Heacham railway station

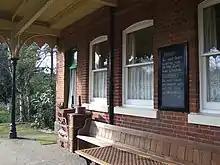
Former waiting rooms on platform 2 of the old station, now converted into holiday accommodation.

Services to Wells started and terminated at a bay platform to the east of the station, while trains to Hunstanton and King's Lynn took the two through platforms. The station was rebuilt at least twice, with the Great Eastern Railway adding platform canopies and a turntable, and improving the platform buildings. More substantial changes were made by the successor London and North Eastern Railway in 1937, as Heacham had become a significant holiday destination and the passing loop needed to accommodate 13-coach trains. The platforms were linked by a lattice girder footbridge and a signal box was placed on the down side. Arriving passengers could lodge at the nearby "West Norfolk" hotel. In 1960–1961, the station offered a camping coach converted from a Pullman car, fitted with a full kitchen, two sleeping compartments and a room with two single beds. A further camping coach was available in 1962–1965.